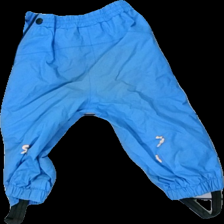
View: back
Type: Outerwear
Category: Children
Brand: Not in the list
Brand text on label: Kaxs
Colors: Blue, Black
Material: 100% nylon
Cut: Regular
Size: 86
Season: All
Stains: Major
Price range: <50
Recommended usage: Export